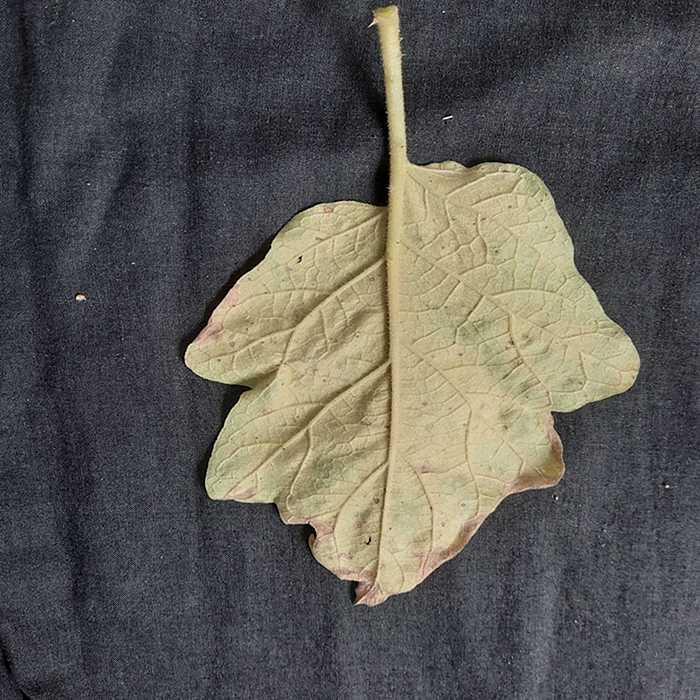
Plant: Eggplant
Label: Eggplant verticillium wilt